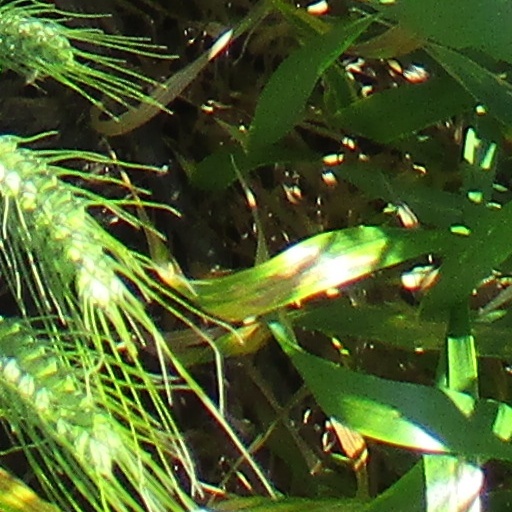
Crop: wheat